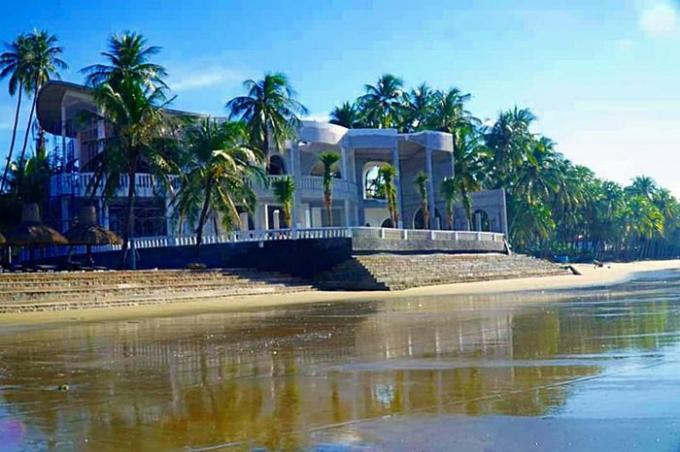
ngôi nhà này được xây dựng ở bên bờ biển